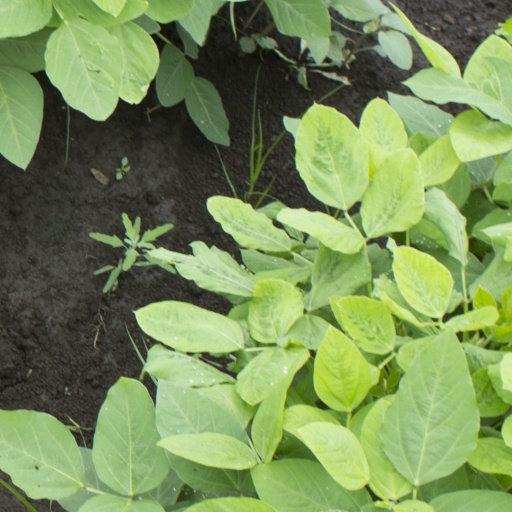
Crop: soybean